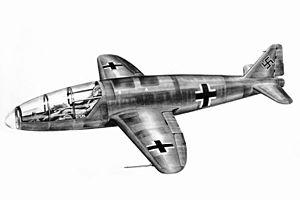
Le Heinkel He 176 était un avion-fusée d'expérimentations allemand, conçu juste avant le début de la Seconde Guerre mondiale par le constructeur Heinkel. Il fut le premier aéronef au monde à être propulsé uniquement par un moteur-fusée à ergols liquides, effectuant son premier vol propulsé le 20 juin 1939, piloté par Erich Warsitz.